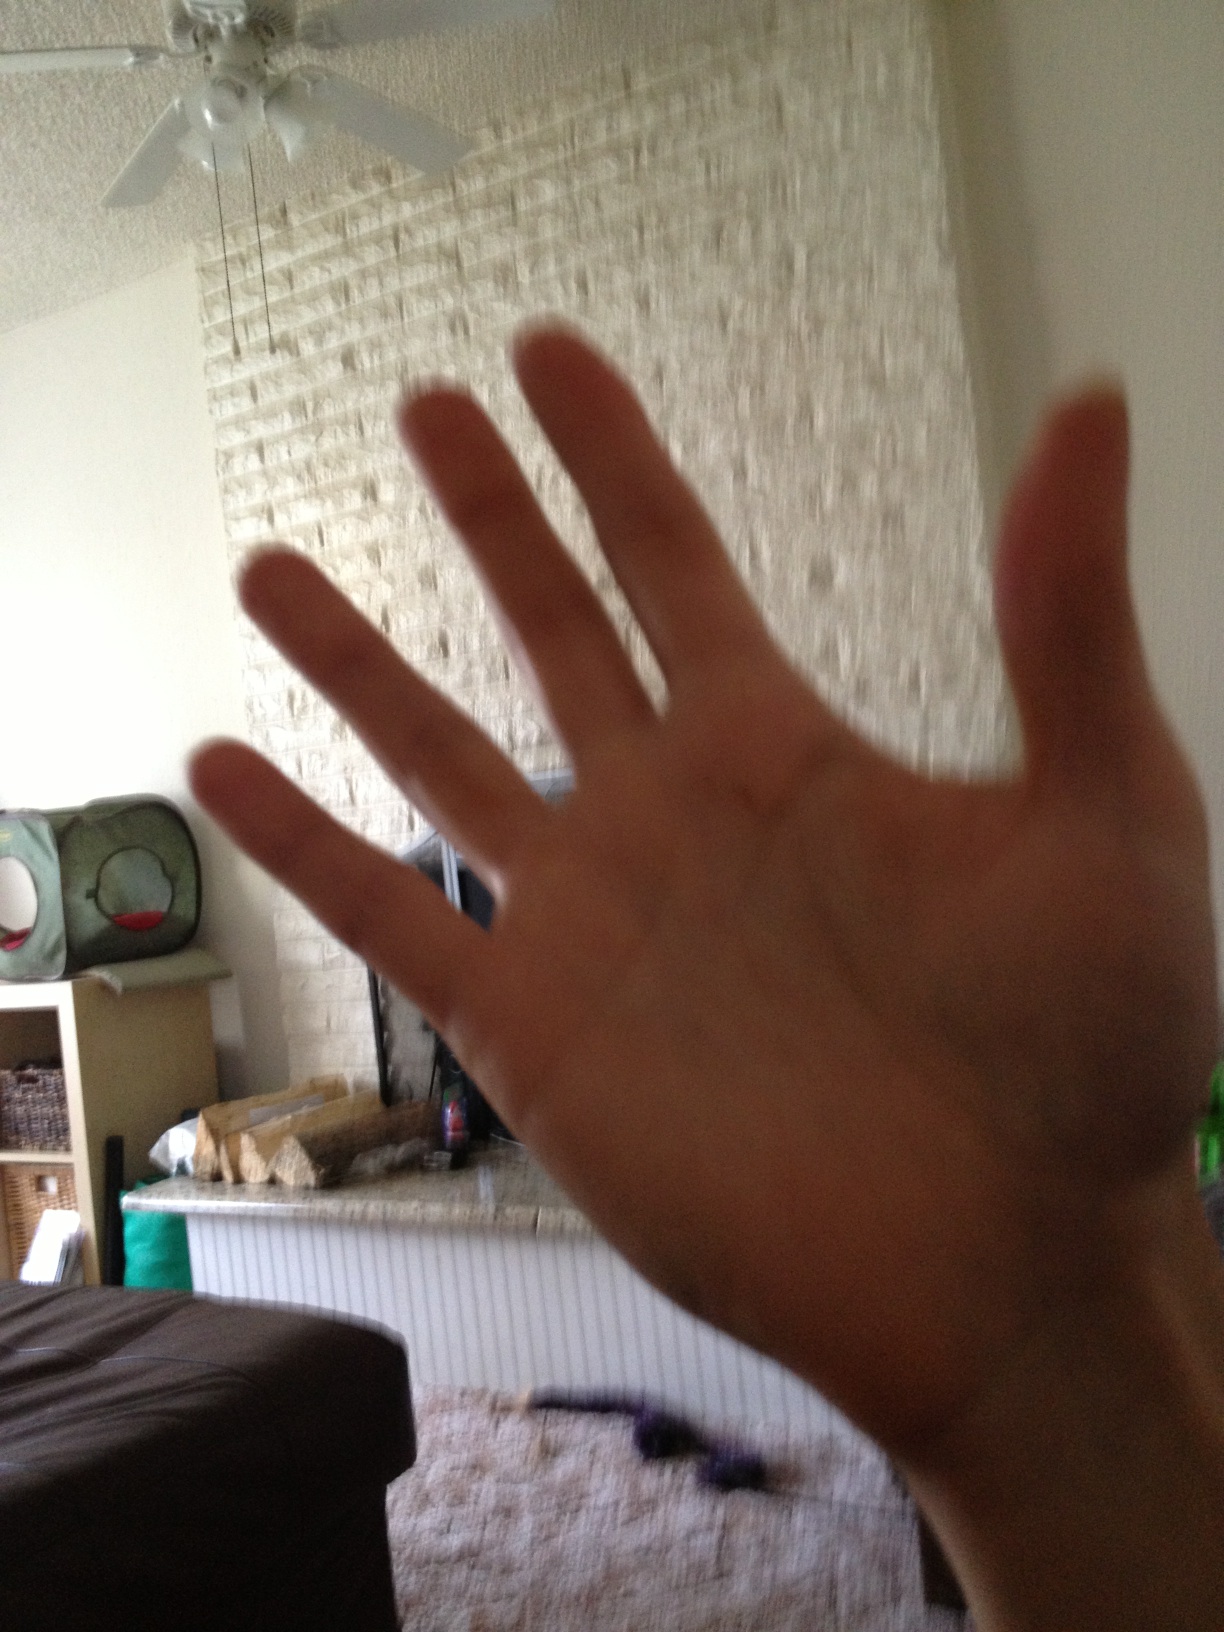Question: Is this my hand or my foot?
Answer: hand